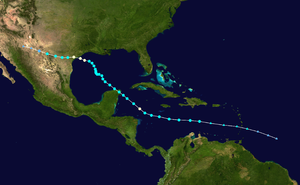
La Saison cyclonique 2003 dans l'océan Atlantique nord commence officiellement le 1ᵉʳ juin 2003 mais la première tempête tropicale, Ana, se forma dès le 20 avril 2003. La saison prit fin le 11 décembre avec la tempête tropicale Peter, soit près de deux semaines après la fin théorique du 30 novembre. Ce fut la sixième saison en termes d'activité dans le bassin Atlantique, depuis le début de la prise de statistiques, à égalité avec la saison 1936 et derrière les saisons 2005, 1995, 1933, 1887 et 1969.
L’ouragan Claudette est le quatrième système cyclonique et le premier ouragan de la saison 2003. C'est la 5ᵉ utilisation du nom Claudette pour un cyclone tropical, après 1979, 1985, 1991 et 1997.